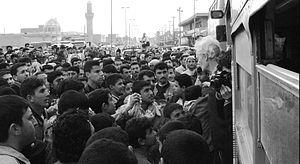
Boucliers humains accueillis lors du passage de la frontière en Irak. Les membres de l'opération bouclier humain franchirent la frontière irakienne depuis la Syrie le 15 féfrier 2003. Cette image montre la foule accueillant les bus à étage s'écartant de la frontière vers les rues adjacentes. L'homme tourné vers la foule est Godfrey Meynell, qui venait d'Angleterre et parlait couramment l'arabe, et qui expliquait à la foule ce que le groupe faisait là.
L'usage de boucliers humains au cours d'un conflit armé, souvent une guerre asymétrique, consiste à placer des otages, consentants ou non, en des lieux jugés stratégiques afin d'éviter leur bombardement. Elle peut aussi consister à dissimuler des combattants dans des zones civiles ou à faire marcher des soldats en plaçant devant eux les « boucliers humains ».